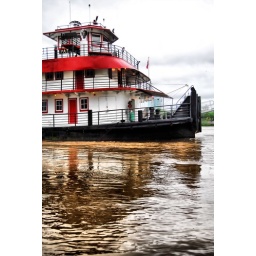
Historic tug boat on the arkansas river in north little rock 1939 towboat M/V Patriot